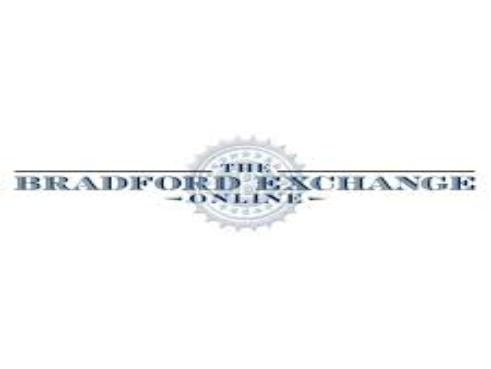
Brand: Bradford Exchange
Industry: Others